Andros, The Bahamas

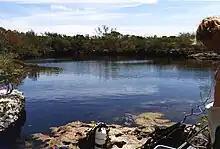
Guardian Blue Hole

The island's blue holes are water-filled cave systems, which attract divers from all over the world.